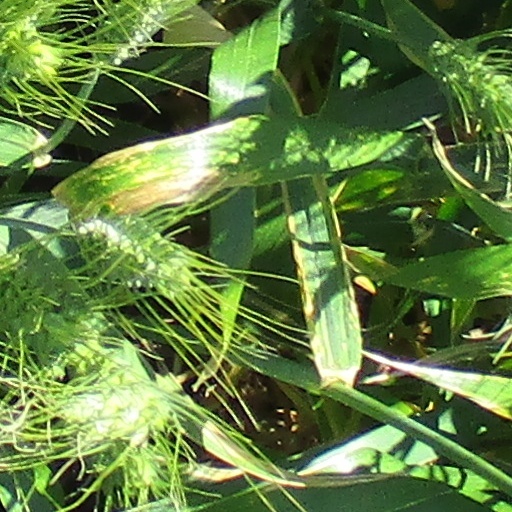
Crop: wheat